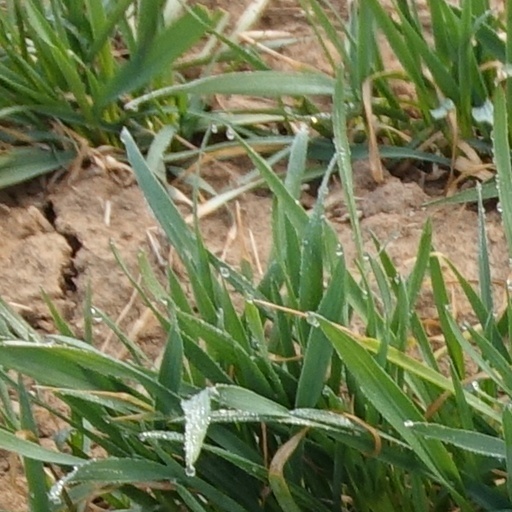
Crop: wheat